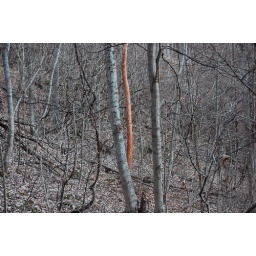
No photoshopping done here, just a wierd tree in a forest of gray